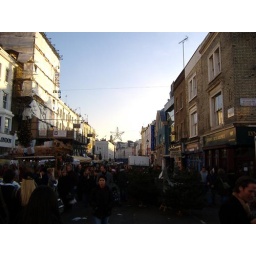
The weekly street market in Notting Hill.